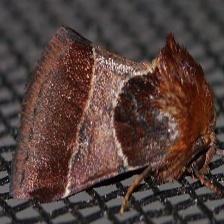
Species: ARCIGERA FLOWER MOTH